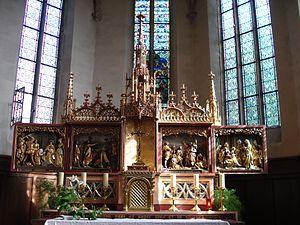
Eglise de Wattwiller, retable en bois polychrome
Wattwiller est une commune française située dans le département du Haut-Rhin, en région Grand Est.
Théophile Klem, né le 14 août 1849 à Colmar et mort dans cette même ville le 20 novembre 1923, est un sculpteur français.